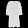
Label: Dress